Quechuan languages

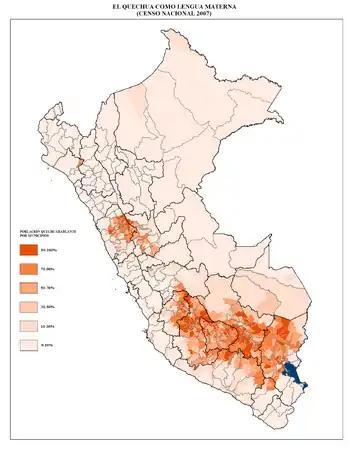
Map of Peru showing the distribution of overall Quechua speakers by district

In 1975, Peru became the first country to recognize Quechua as one of its official languages. Ecuador conferred official status on the language in its 2006 constitution, and in 2009, Bolivia adopted a new constitution that recognized Quechua and several other indigenous languages as official languages of the country.